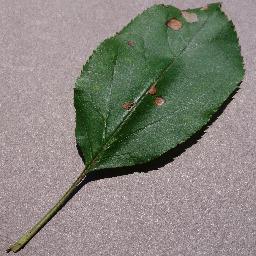
Label: Apple___Black_rot